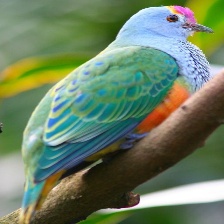
Species: SCARLET CROWNED FRUIT DOVE
Scientific name: PTILINOPUS INSULARIS